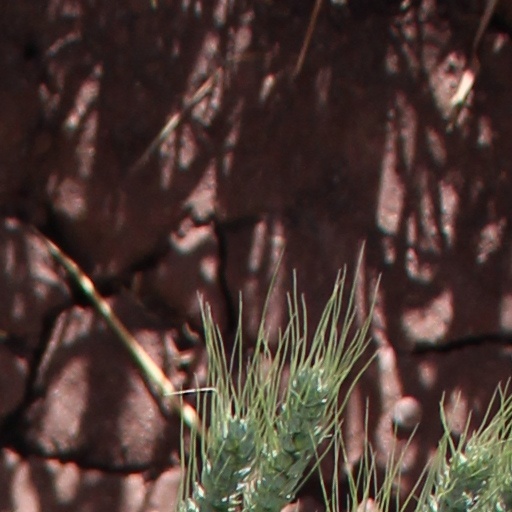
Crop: wheat